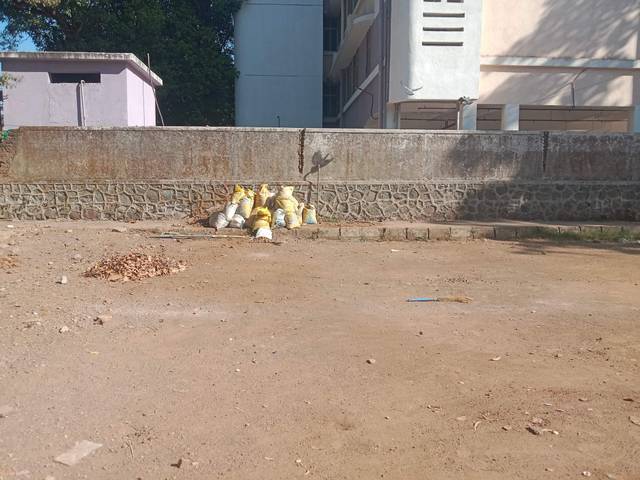
Region: India
Coordinates: 19.095, 72.894